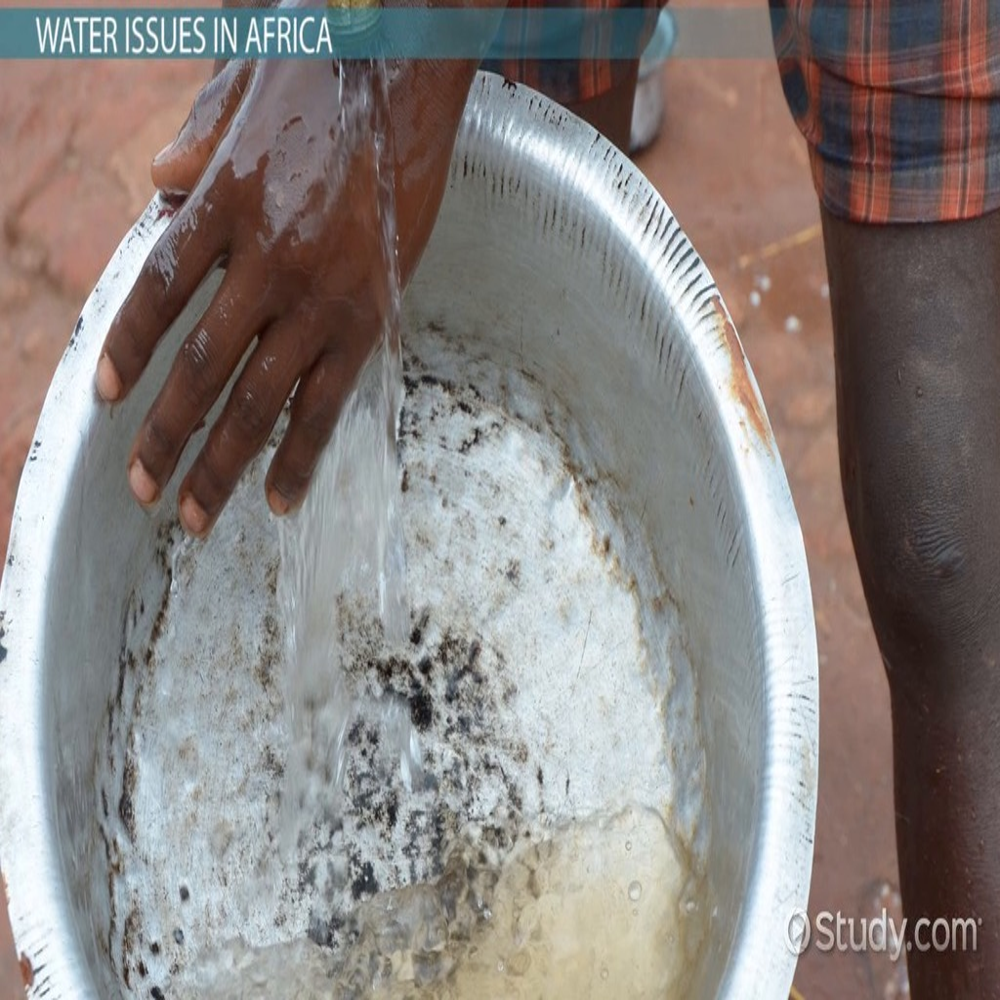
Body of water present: no
Land polluted: no
Water polluted: no
Pollution percentage: 0%